Ancient Greece–Ancient India relations

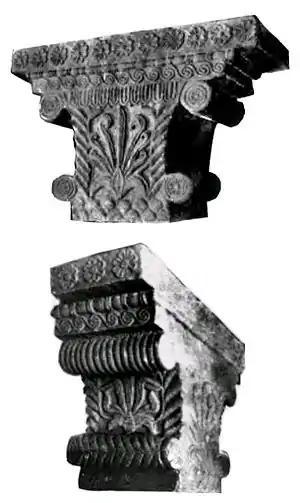
Pataliputra Palace capital, showing Greek and Persian influence, early Mauryan Empire period, 3rd century BC.

For the ancient Greeks, "India" referred to the geographical region located east of Persia and south of the Himalayas, excluding Serica. At different points in history, the term also came to refer either to the more extensive Indian subcontinent or to the less extensive Indus Plain.